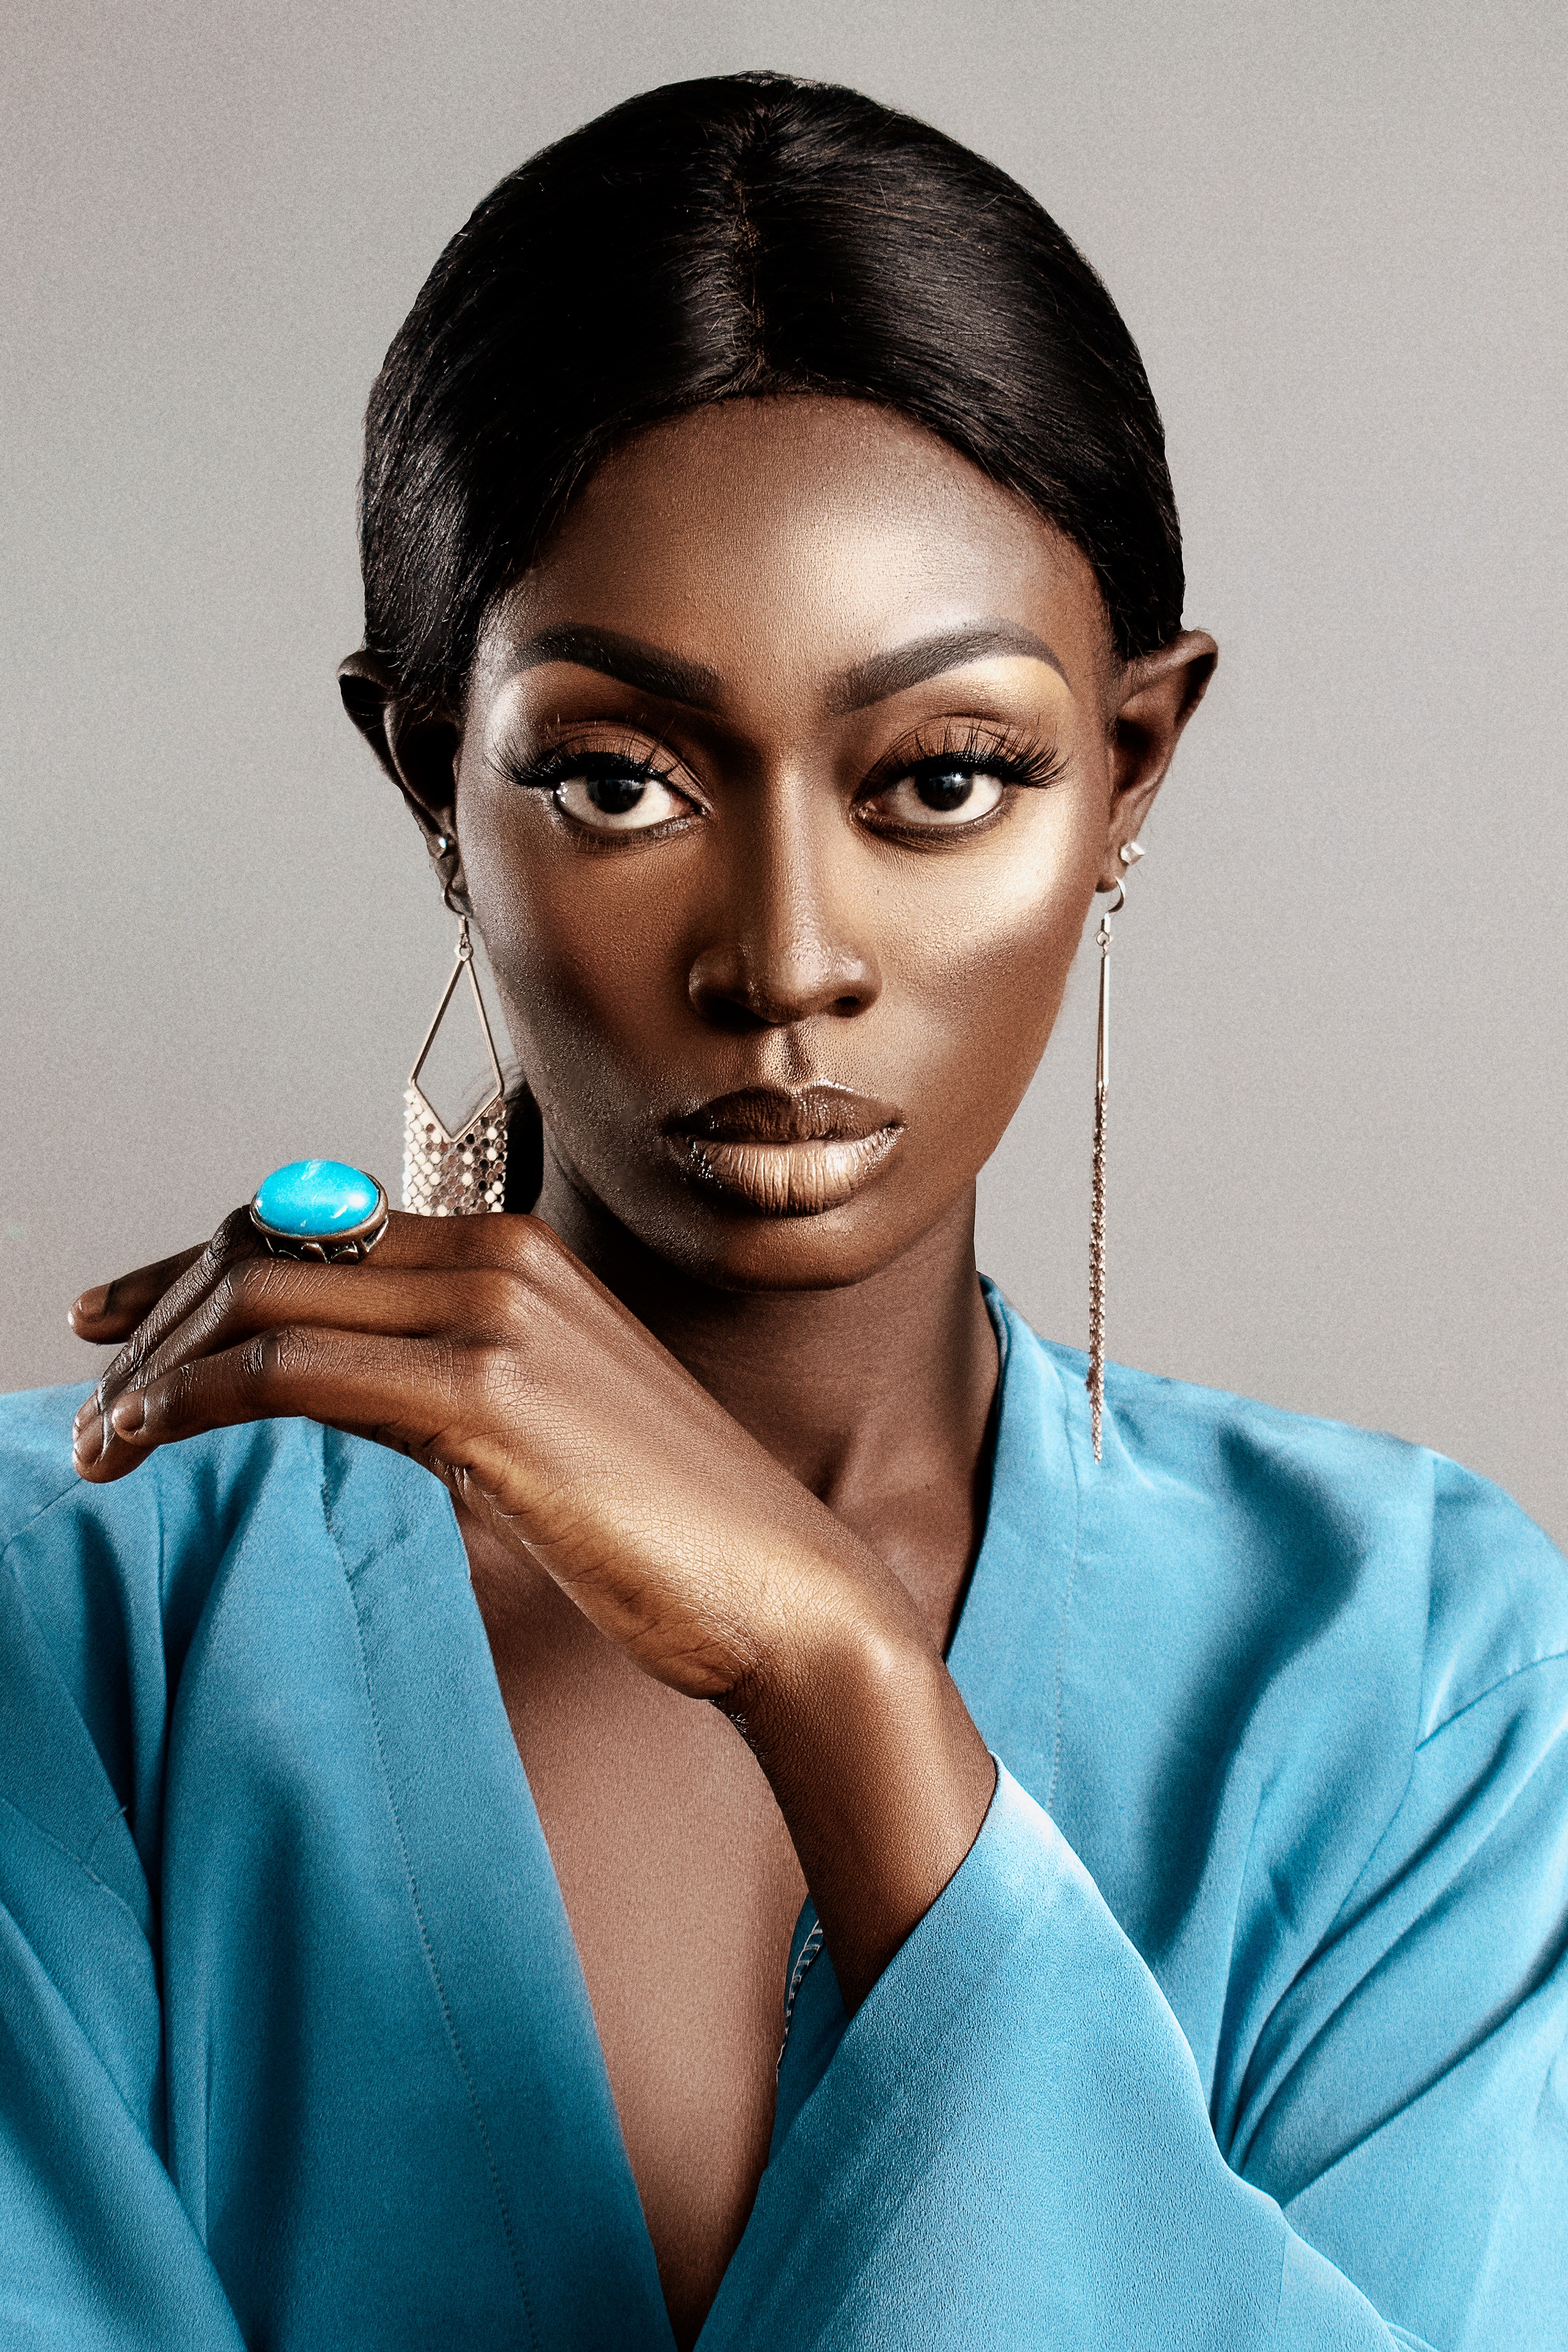
woman, forehead, lip, chin, eyebrow, eyelash, neck, makeover, jaw, flash photography, gesture, Personal grooming, fashion design, black hair, long hair, electric blue, event, fashion model, service, fashion accessory, formal wear, jewellery, sitting, eye shadow, portrait photography, eyewear, street fashion, portrait, photo shoot, peach, silk